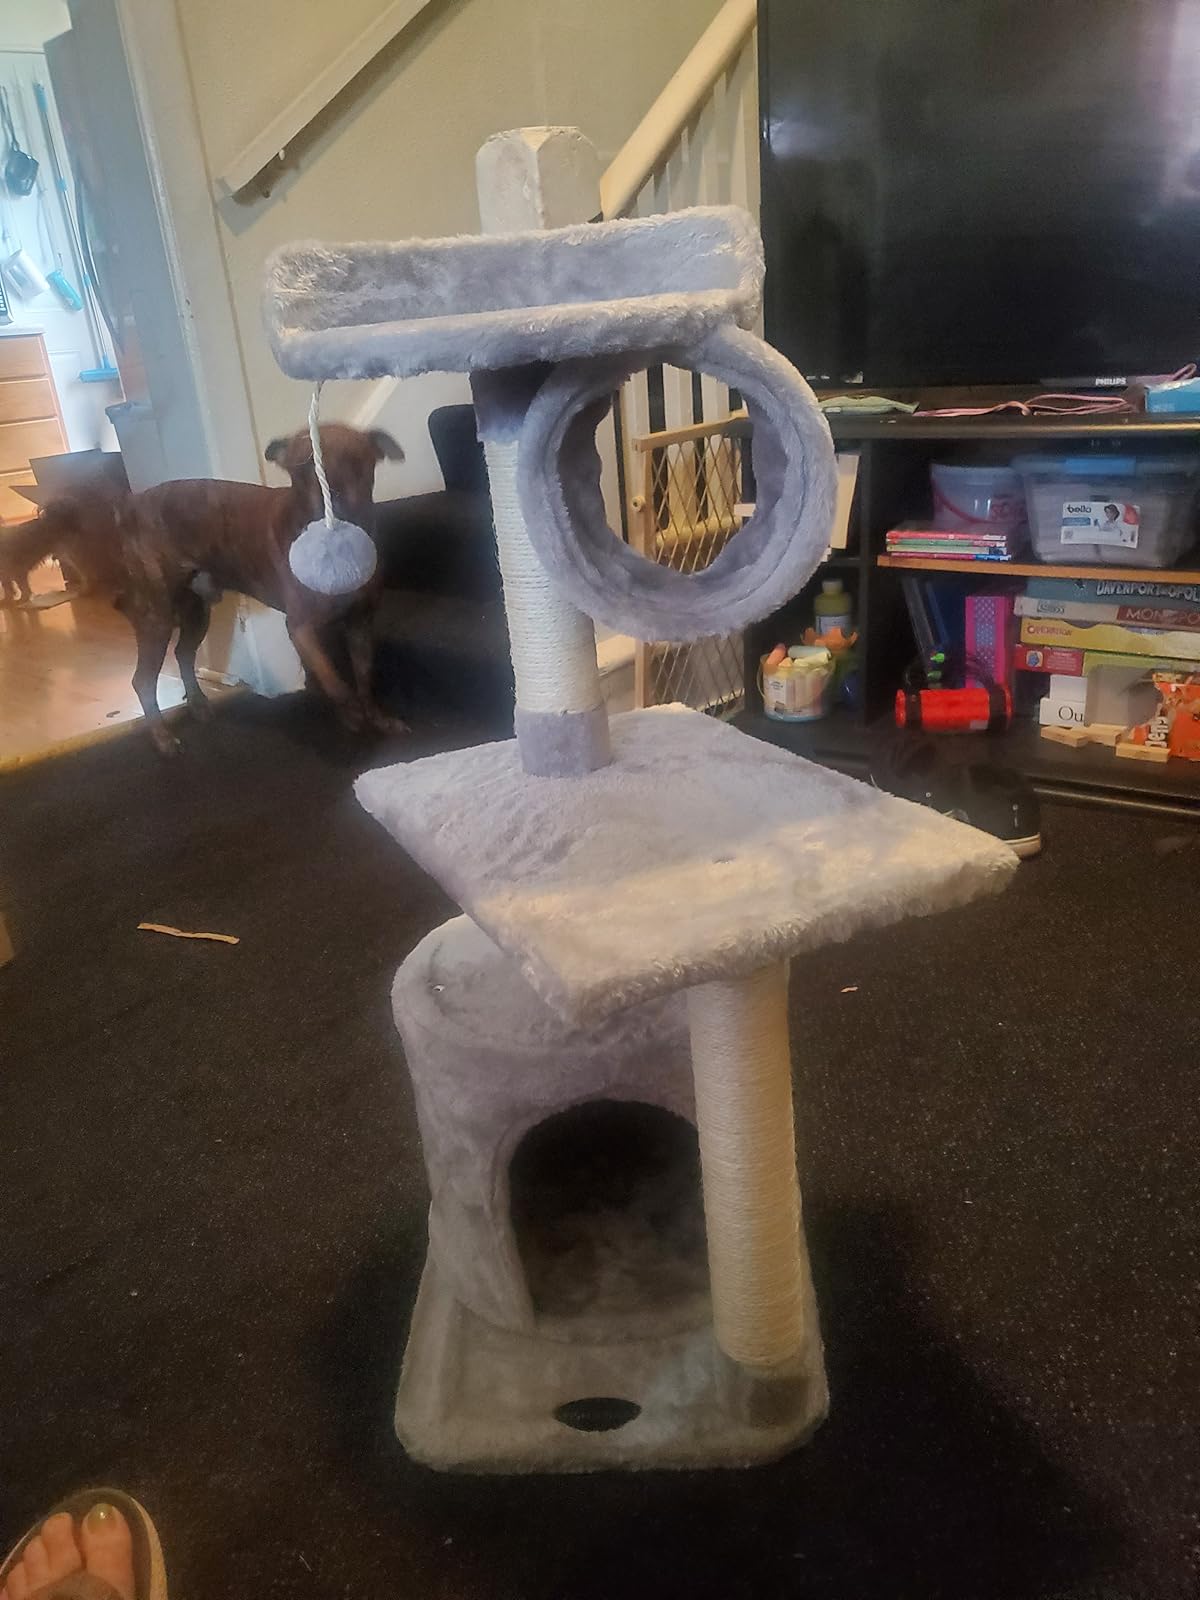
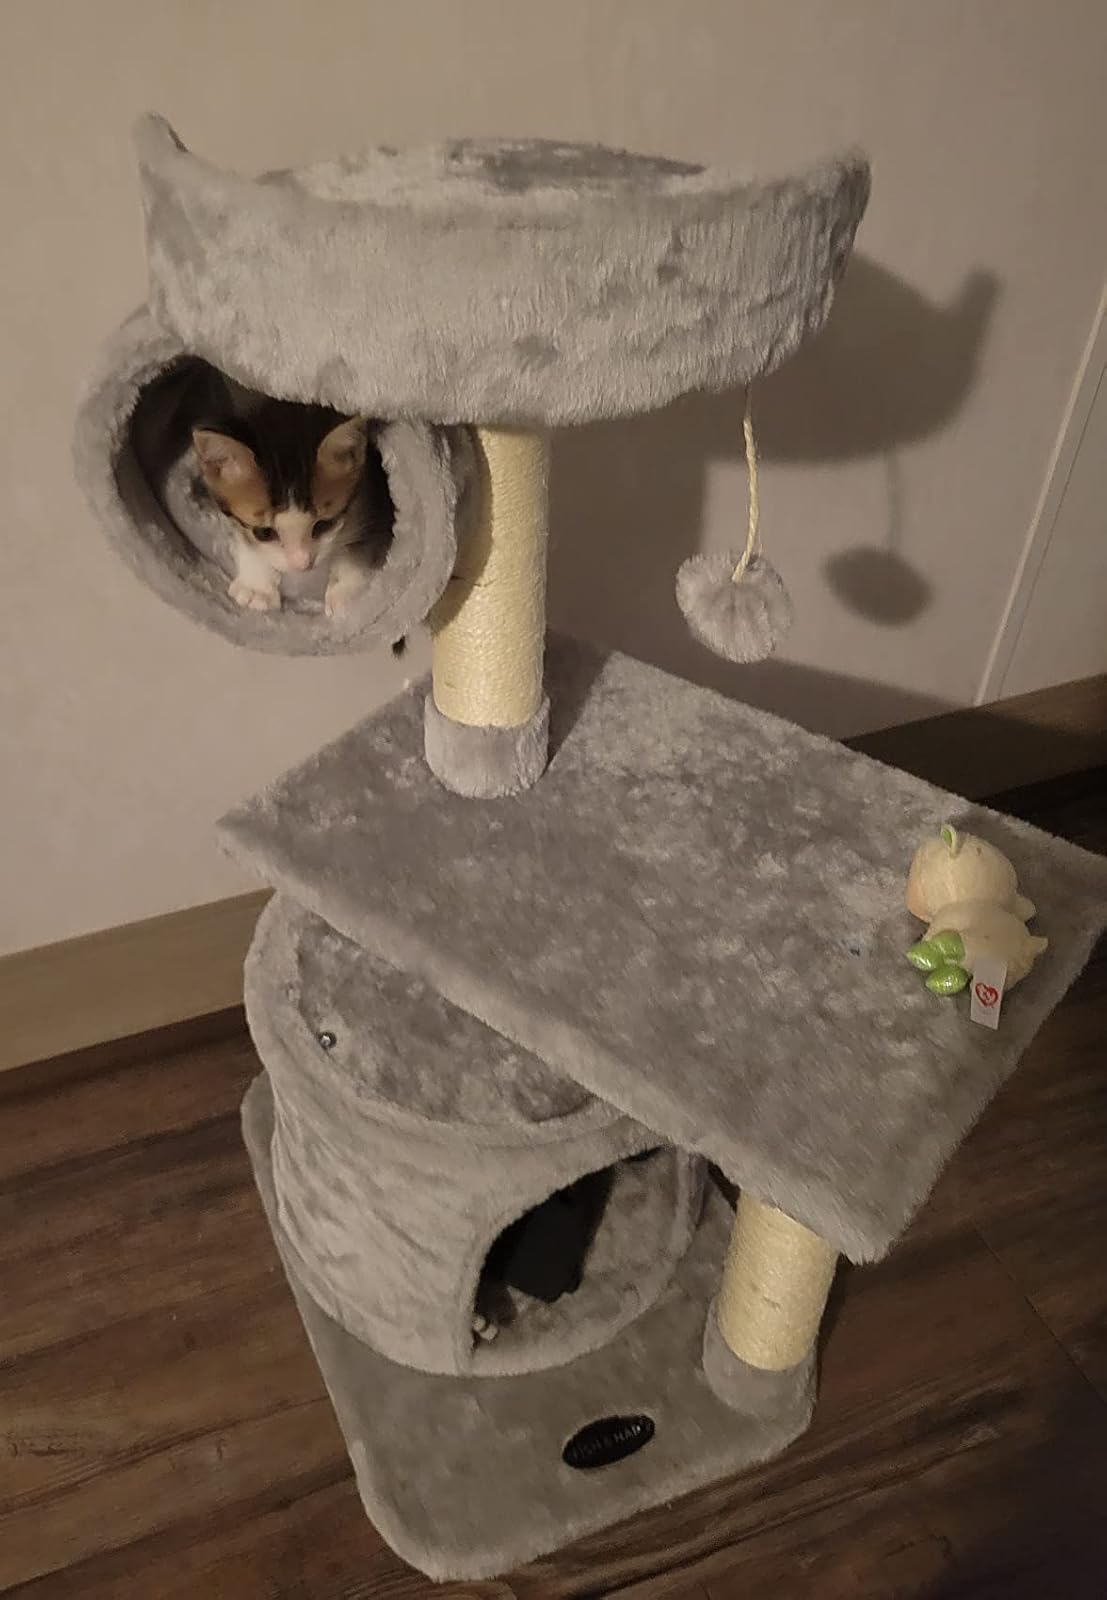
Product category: items_cat tree
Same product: yes